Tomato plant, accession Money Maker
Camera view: bottom (45 deg); turntable rotation: 210 degrees
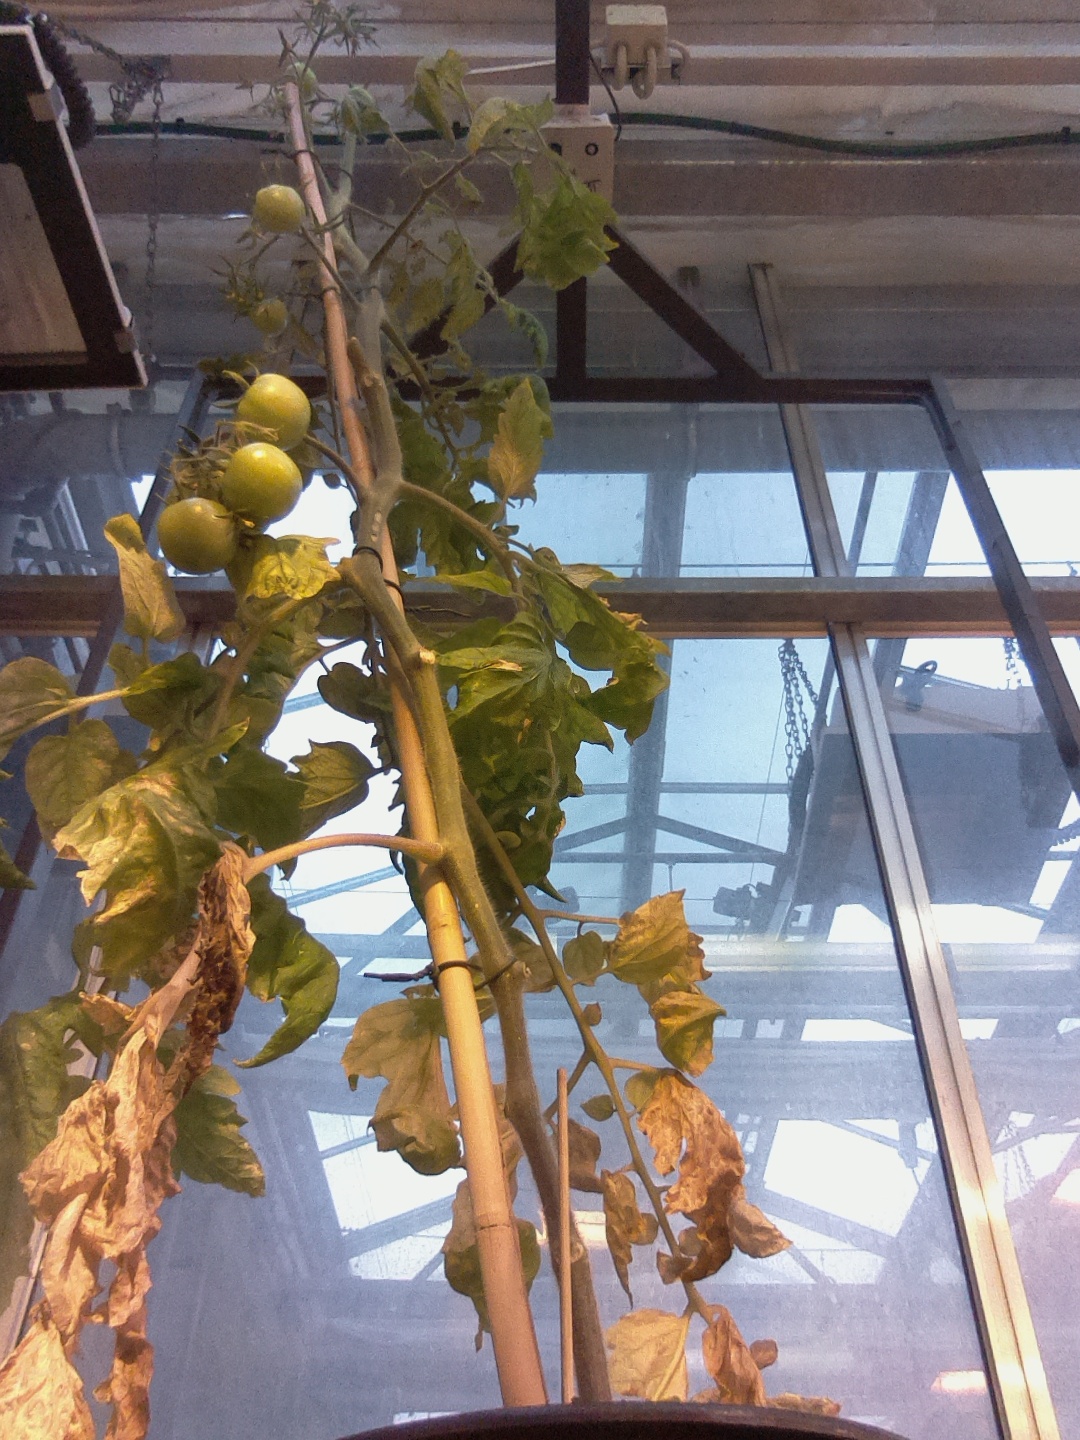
BBCH growth stage 79: 90% -100% of final fruit size